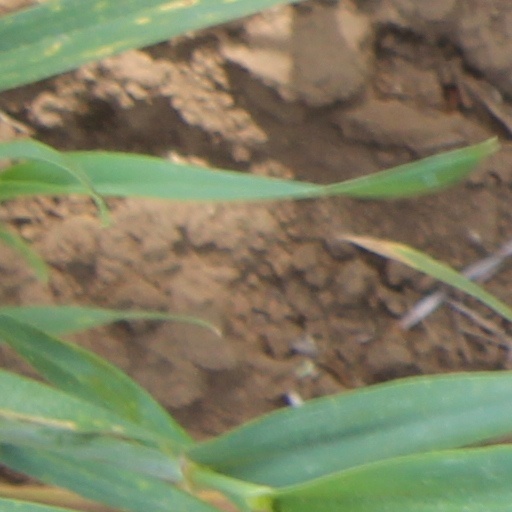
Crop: wheat